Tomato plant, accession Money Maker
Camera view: bottom (45 deg); turntable rotation: 240 degrees
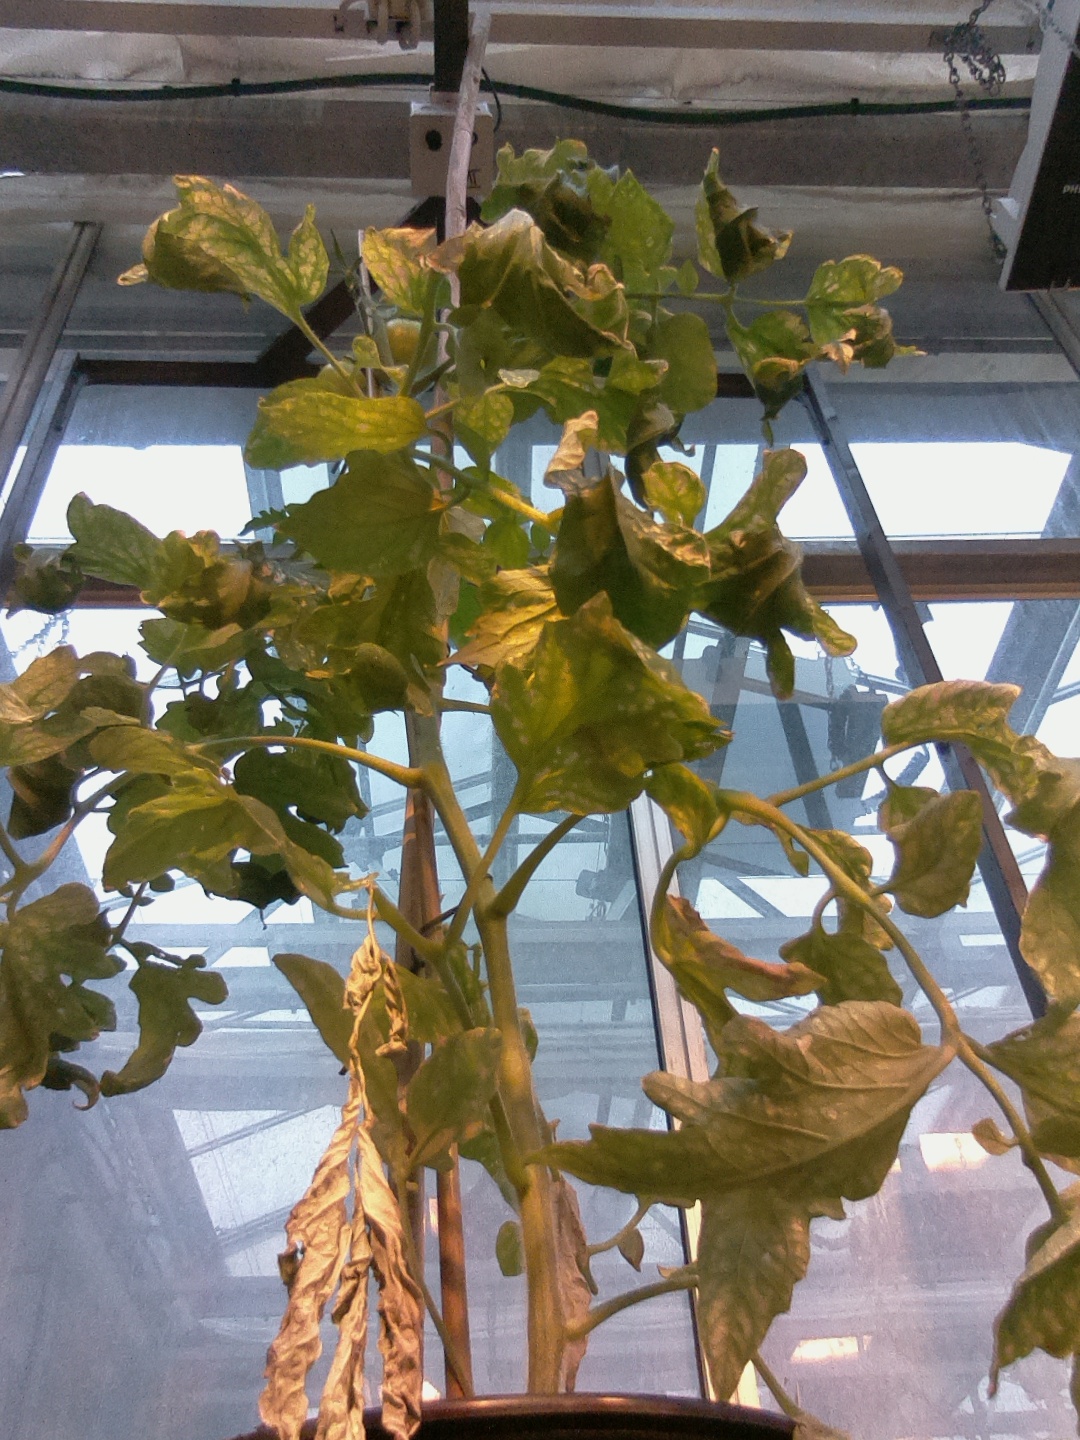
BBCH growth stage 75: 50%-60% of final fruit size